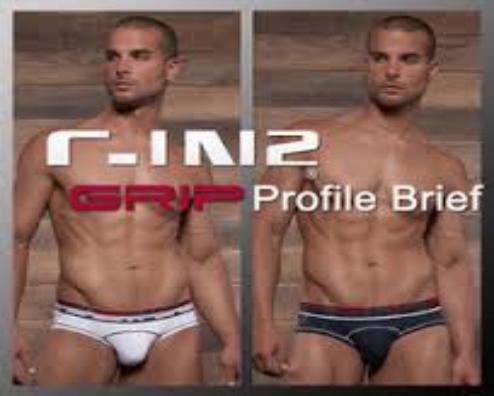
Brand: C-IN2
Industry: Clothes